Stavordale Priory

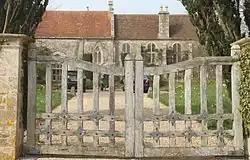

Stavordale Priory near Charlton Musgrove, Somerset, England was built as a priory of Augustinian canons in the 13th century and was converted into a private residence after the suppression of the monastery in 1538. It has been designated as a Grade I listed building.